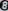
Number: 8